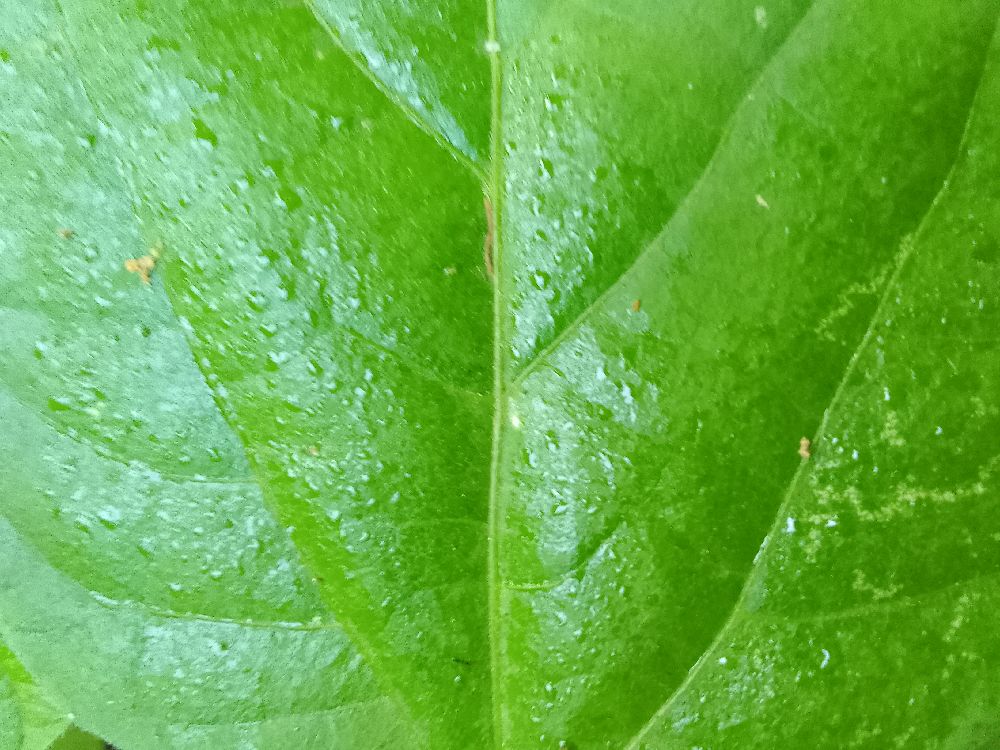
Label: healthy